Unimog 425

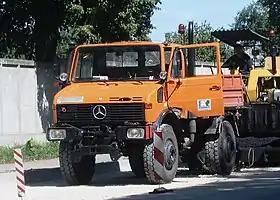
425.121

The Unimog 425 is the first series production heavy duty Unimog series, made by Daimler-Benz from 1975 to 1988 in the Mercedes-Benz Gaggenau plant, alongside the long-wheelbase model Unimog 435. It was first presented to the public on the 1974 DLG show in Frankfurt, then named "Unimog U 120", indicating a power output of . However, series production models were equipped with or engines, and therefore called U 1300 and U 1500. Daimler-Benz made three types of the Unimog 425, and a total number of 3135 were built, making the 425 much rarer compared to the longer wheelbase, but otherwise similar Unimog 435, of which more than 30,000 were built. The 425 was the first Unimog to feature the "edgy cab", which is still used in the Unimog today.